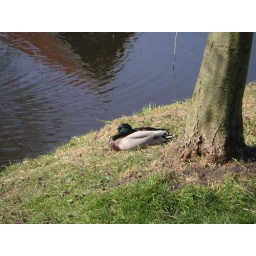
ZaanS: Duck with the green head under a tree